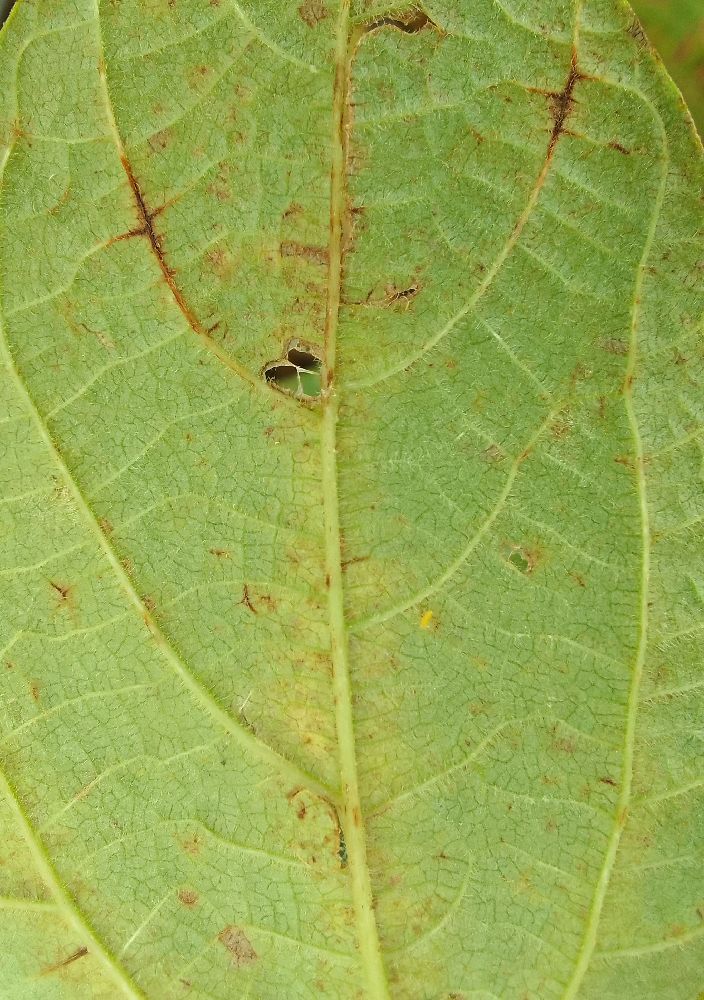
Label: anthracnose